Jaguar F-Pace

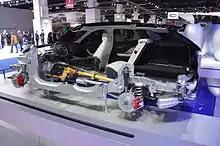
F-Pace cutaway

Ian Callum was the exterior designer for the F-Pace. The body structure comprises 80 per cent aluminium, and additional weight savings come from the composite tailgate and magnesium for parts such as the cross-car beam. The body's high torsional stiffness enables the F-Type-derived double-wishbone front suspension and sophisticated Integral Link rear suspension to perform even better. Together with Torque Vectoring as standard and an Electric Power Assisted Steering system tuned to give the best possible feel and response.